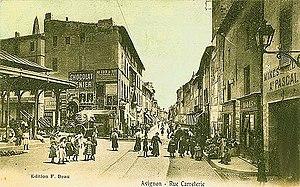
La place des Carmes et la rue Carreterie d'Avignon
Les halles d'Avignon sont un marché couvert par une halle regroupant une cinquantaine de commerçants, installé sur la place Pie à Avignon.
Les Places d'Avignon Centre, désignent une quarantaine de places créées à l’intérieur des remparts, dans le centre historique de la ville, au fur et à mesure du déblaiement des ruines de l’antique Avenio puis de la cité médiévale au temps des papes. Tout au long du Moyen Âge, places et carrefours étaient forts réduits. Ni le palais des papes, ni les églises n'étaient précédés de places. Les seuls espaces libres étaient les cimetières où se tenaient réunions publiques, foires et marchés et où se déroulaient maintes réjouissances dont les mystères et les soties.